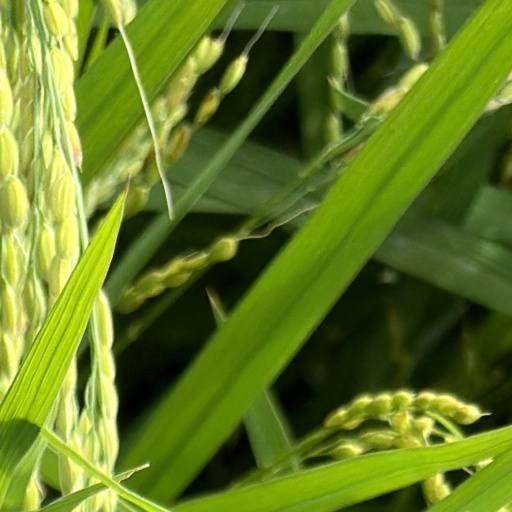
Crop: rice